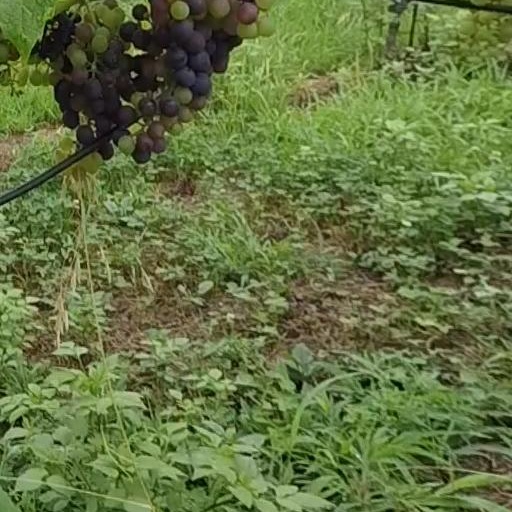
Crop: grape